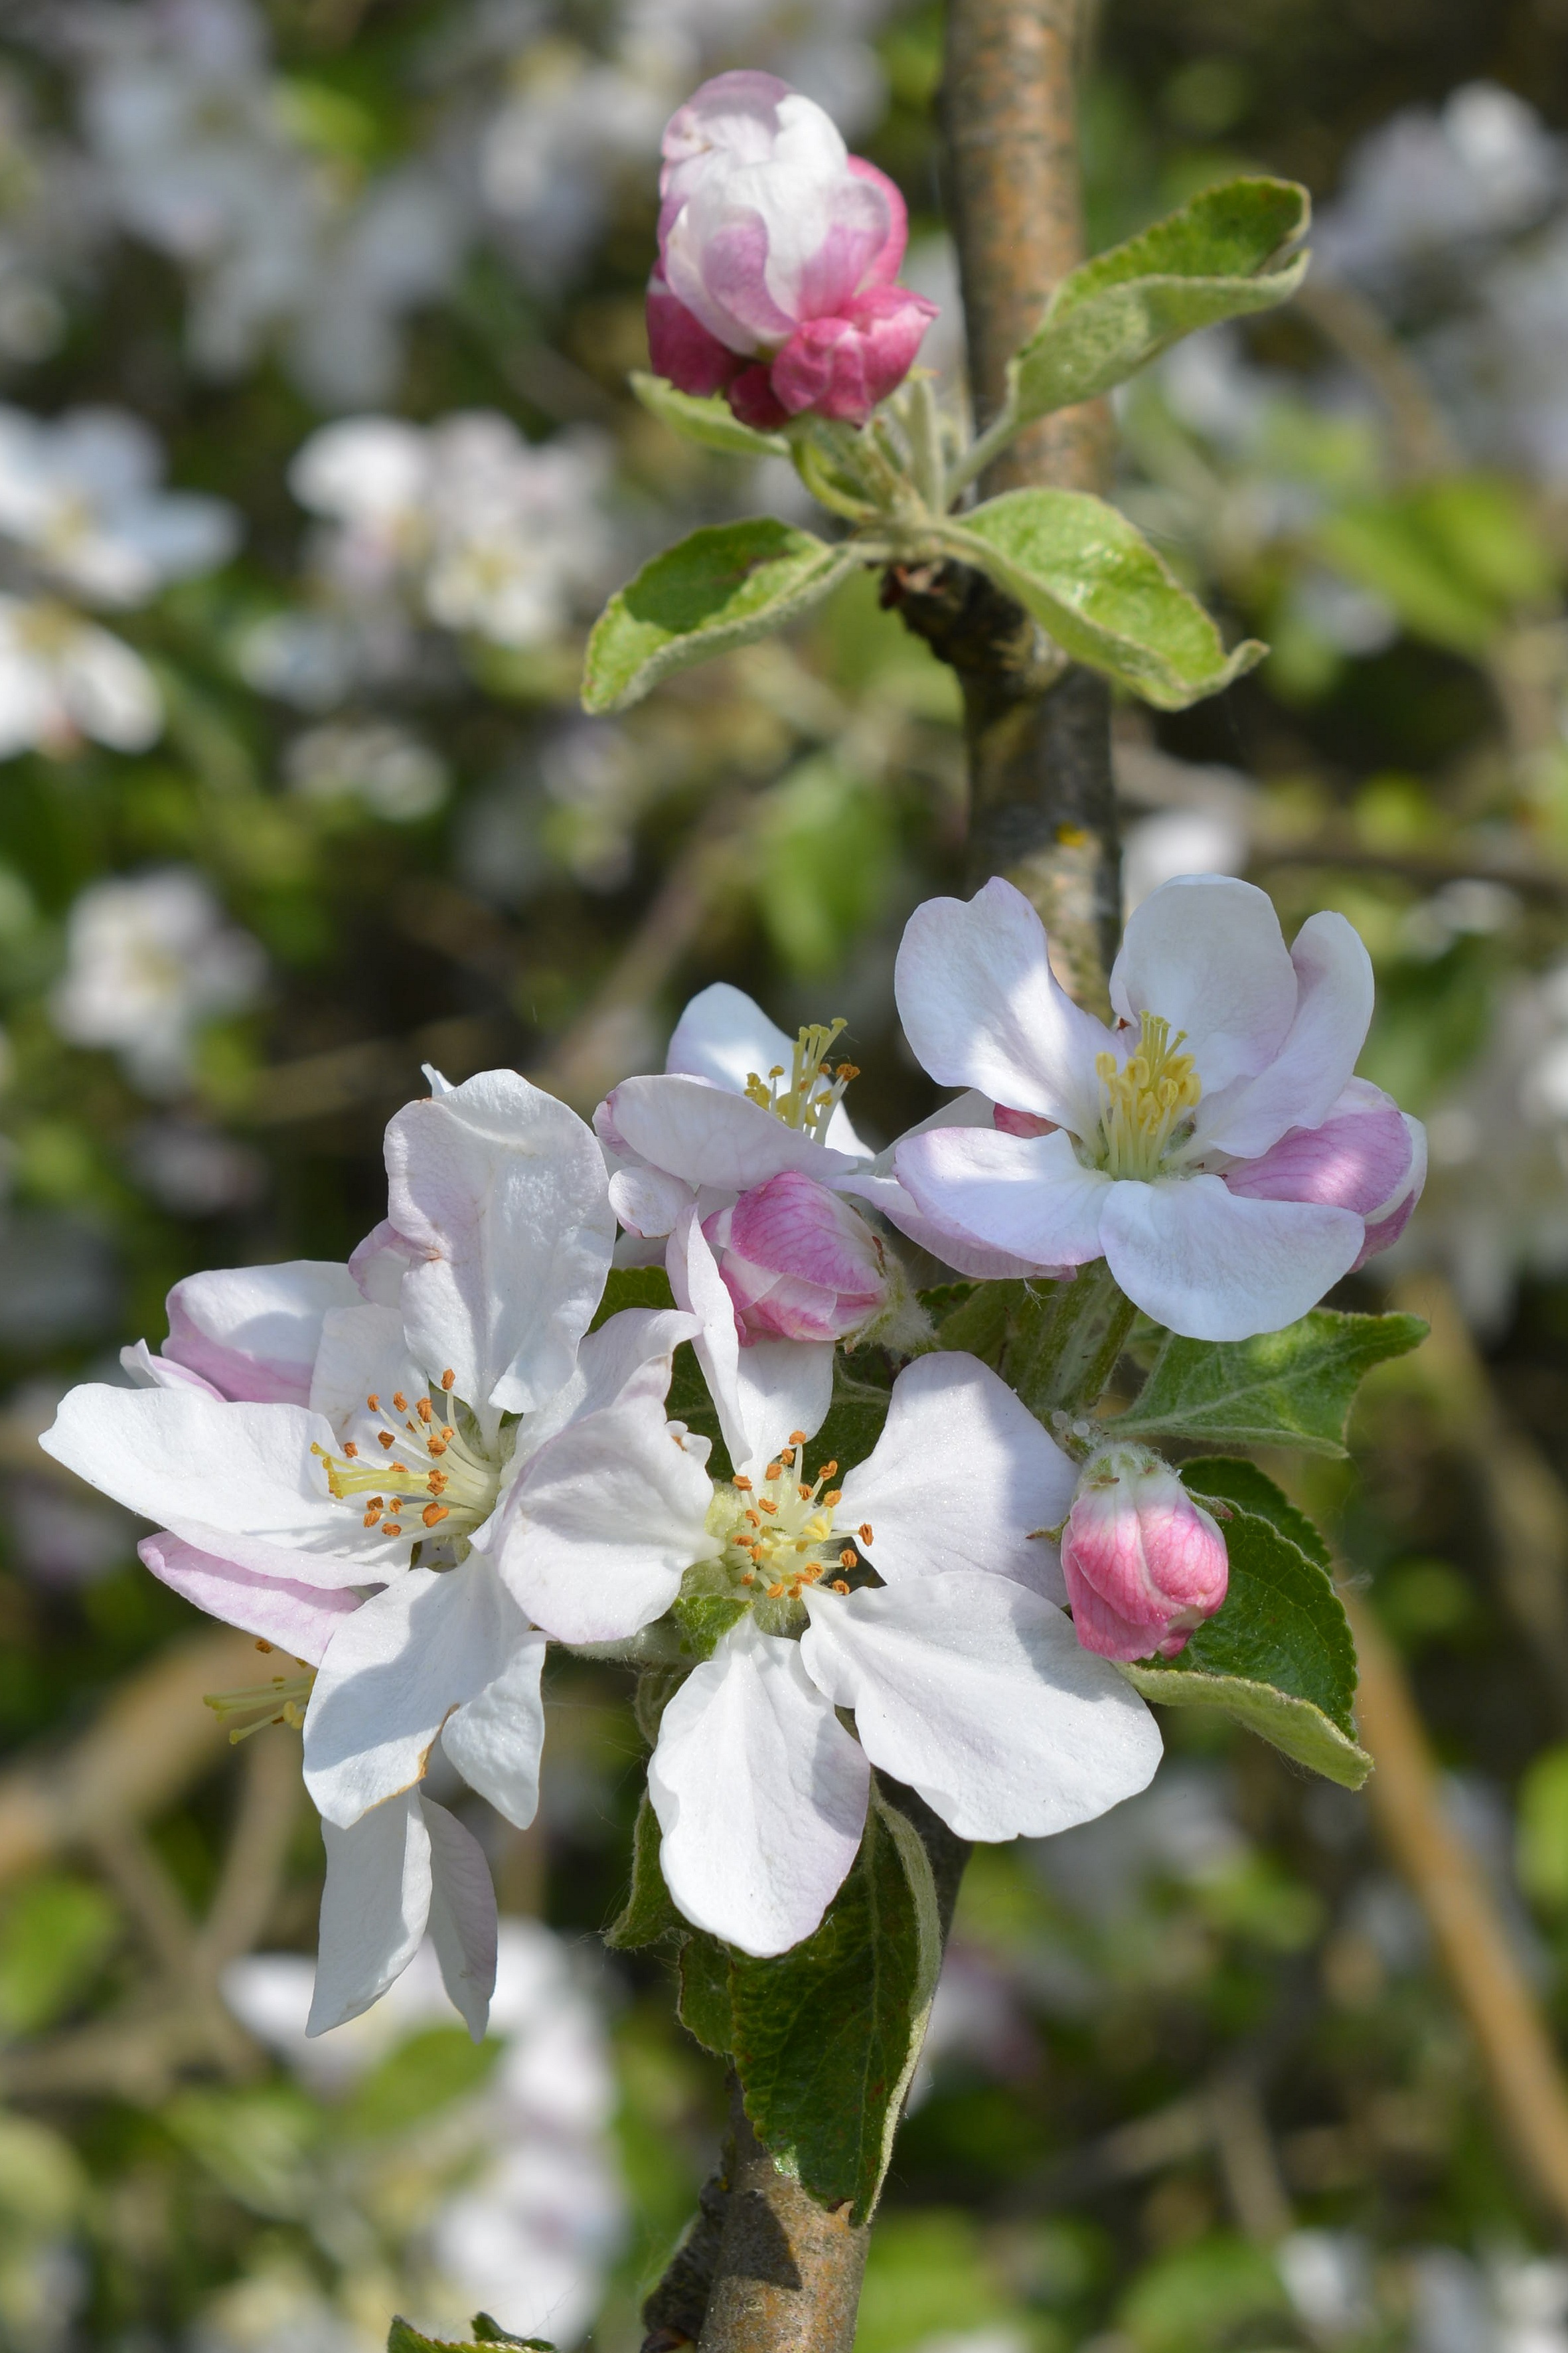
nature, branch, blossom, plant, white, fruit, flower, petal, food, spring, produce, botany, close, flora, wildflower, shrub, pistil, apple blossom, flowering plant, rose family, bee pollen, flower buds, flowering time, land plant, pink flower buds